Plenty Coups

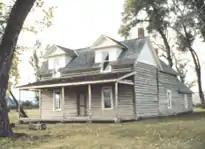
Plenty Coups Home NPS (1997)

Inspired by a visit to George Washington's Mount Vernon plantation in Virginia in 1928, four years before his death Chief Plenty Coups donated of his personal land to Big Horn County to create a park for future generations to enjoy. The log cabin he lived in is there and is part of Chief Plenty Coups State Park. He is buried here and park visitors may visit his grave, along with a visitor's center and museum that has more information about Plenty Coups and his legacy. The whole park was renovated in 2003. The park is located near Pryor, Montana.